Manila Railroad Company

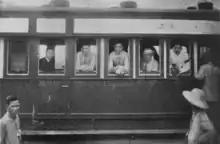
President Emilio Aguinaldo used the railroad during his presidency and his escape.

During the Philippine–American War, the railroads were rather neutral having supported both Filipino and American forces. Most notably, the Manila Railway was the primary route of escape for then-president Emilio Aguinaldo and his cabinet from the advancing American forces towards Central Luzon. Higgins himself was also involved in the sabotage of a bridge during the Battle of Calumpit. Not long after, the American forces also took control of the company after Aguinaldo completed his escape.